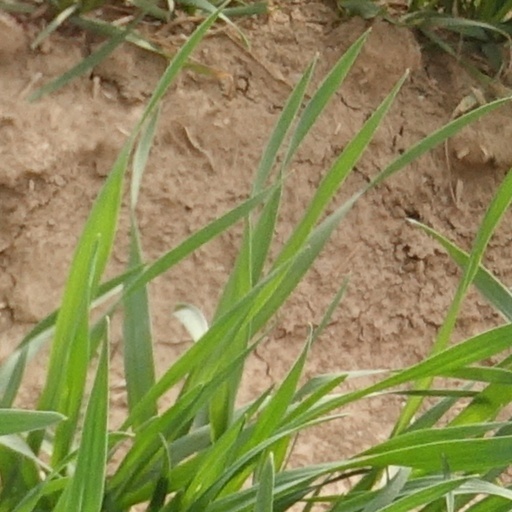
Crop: wheat